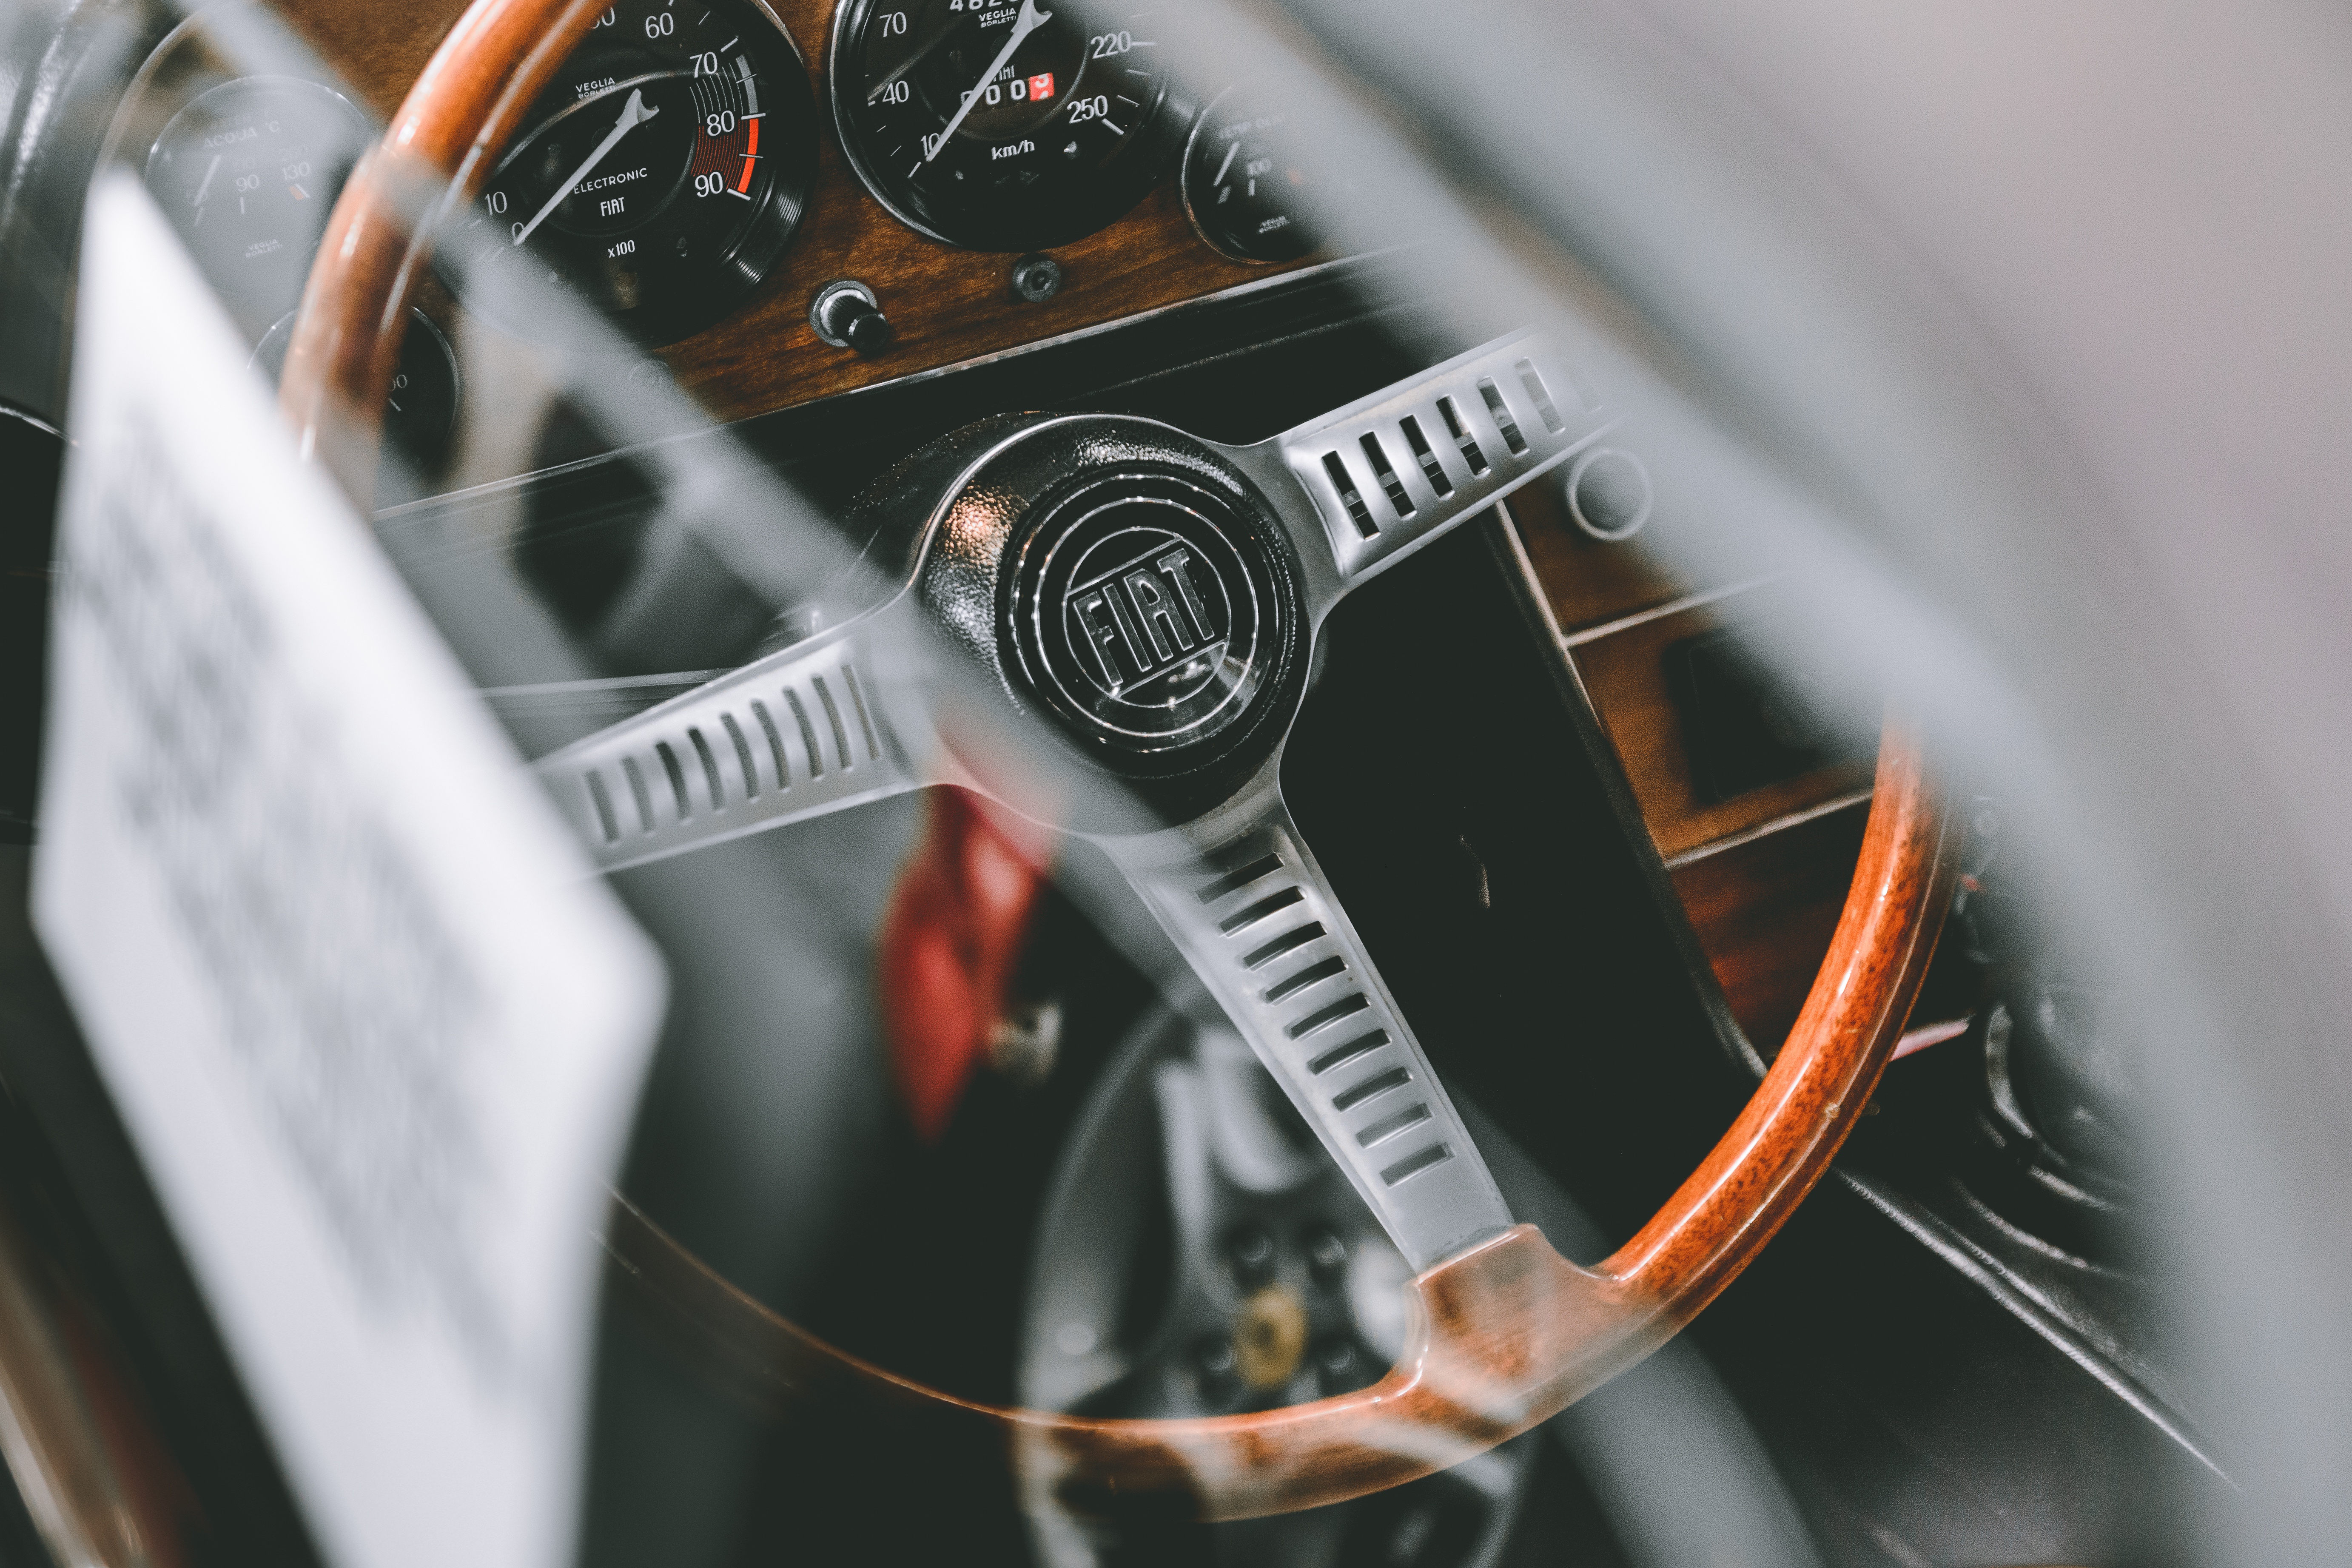
vehicle, steering wheel, car, steering part, auto part, classic car, wheel